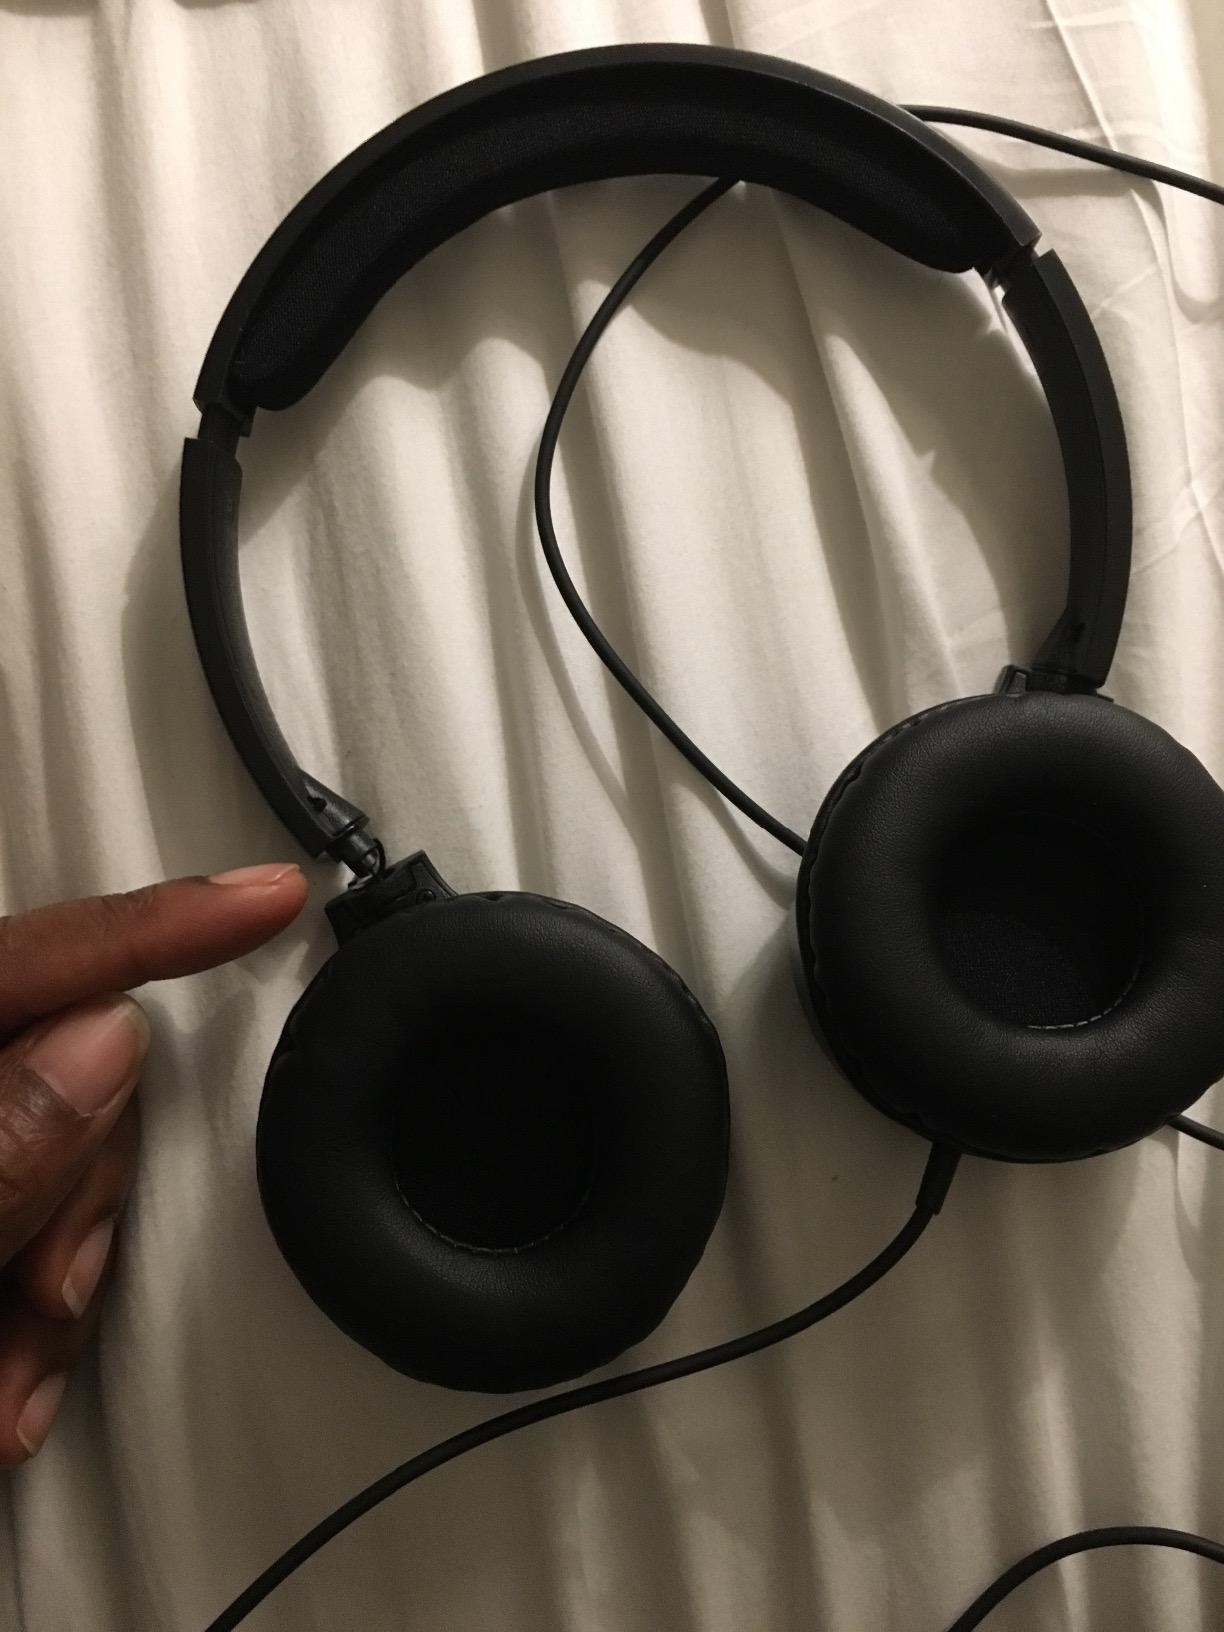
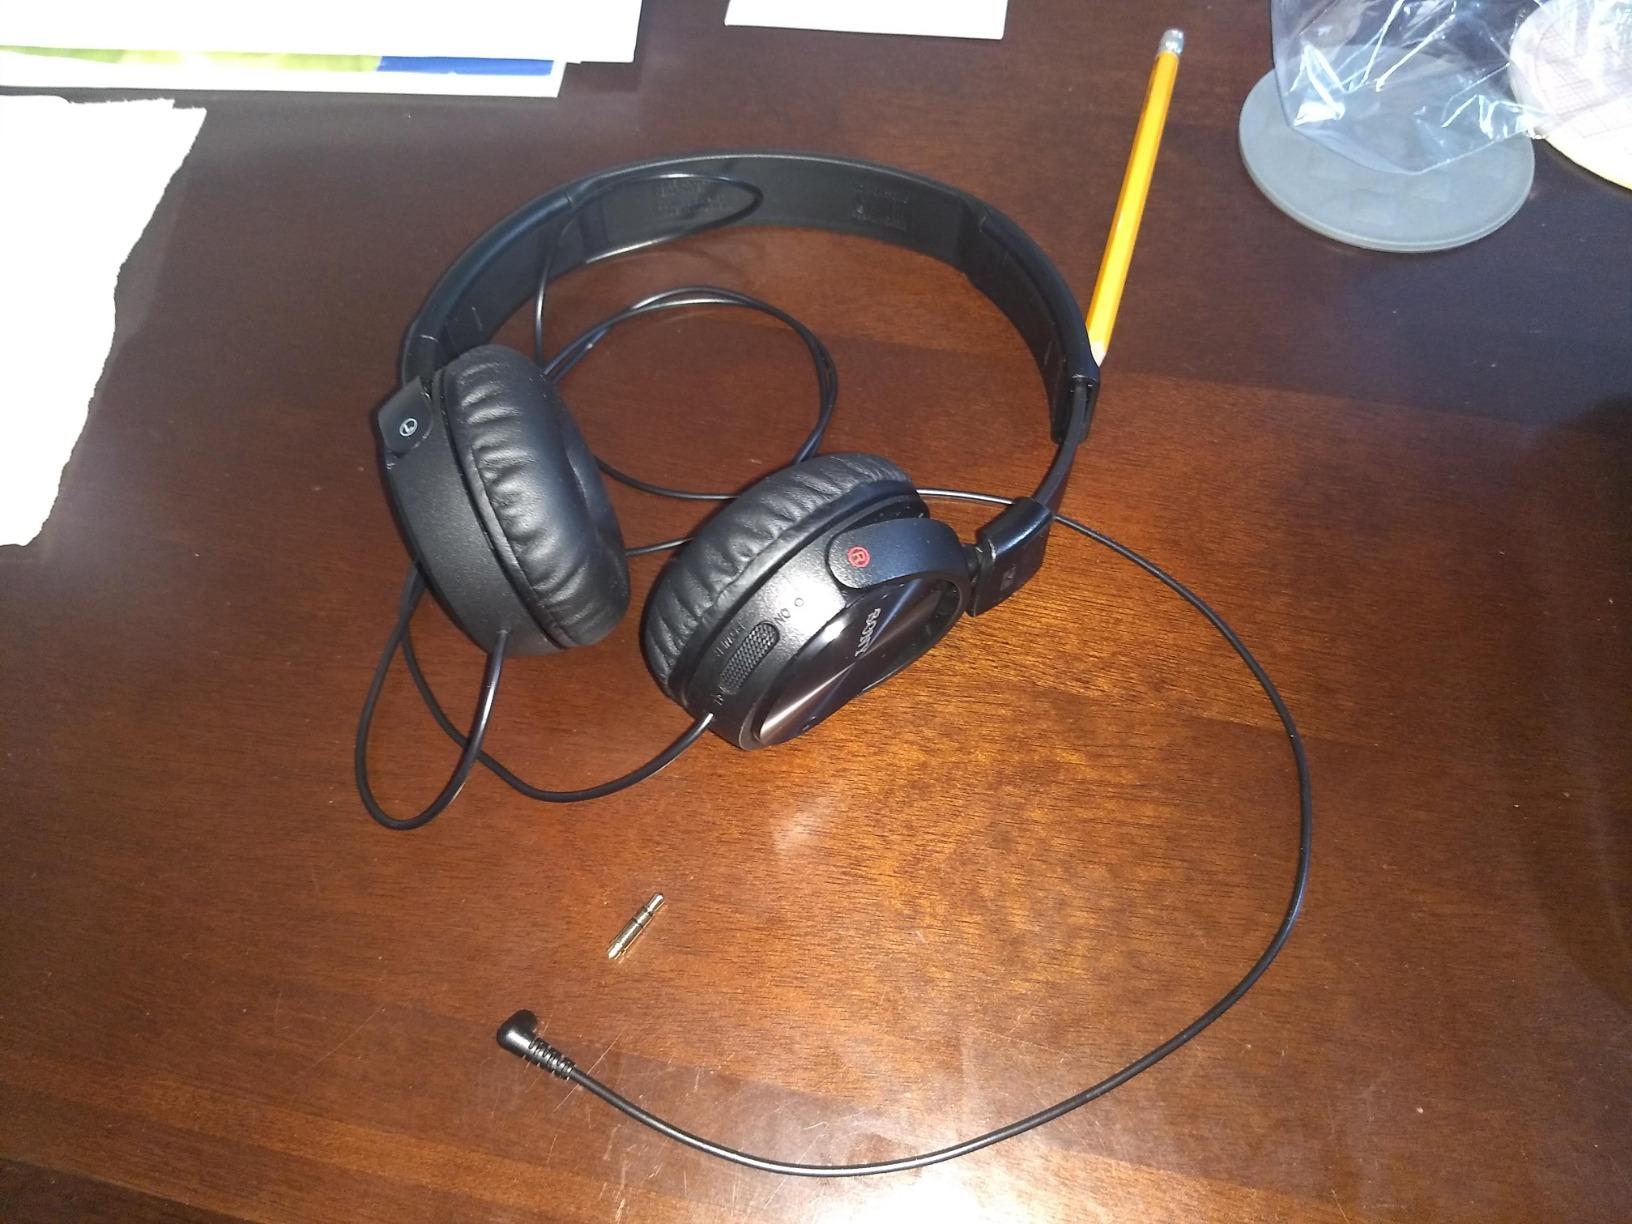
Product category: headphones
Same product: no